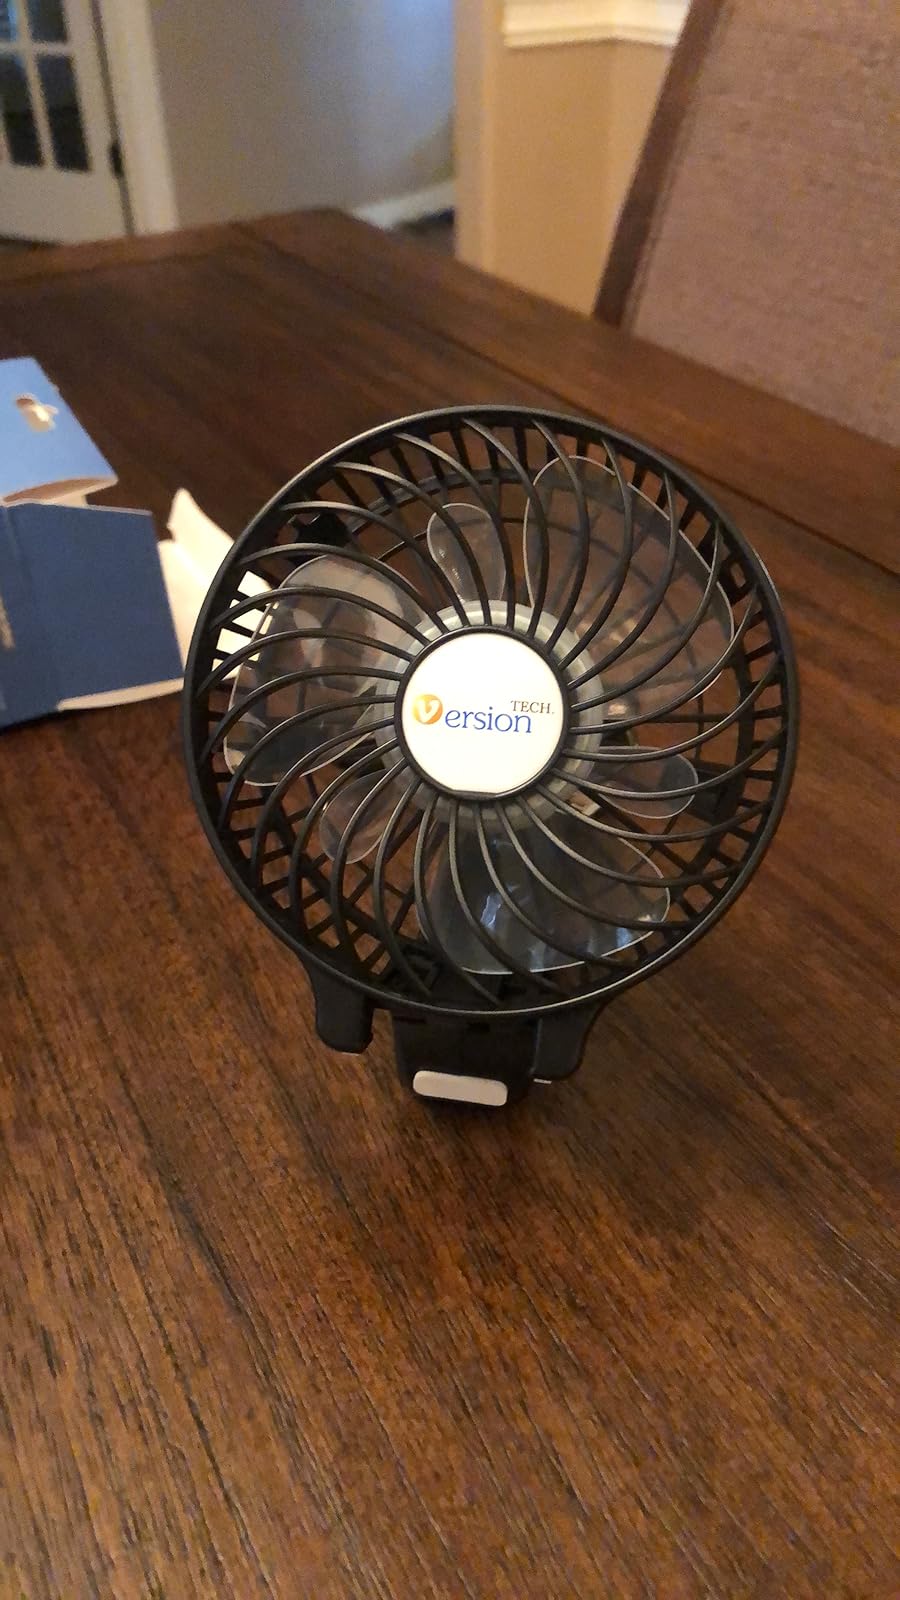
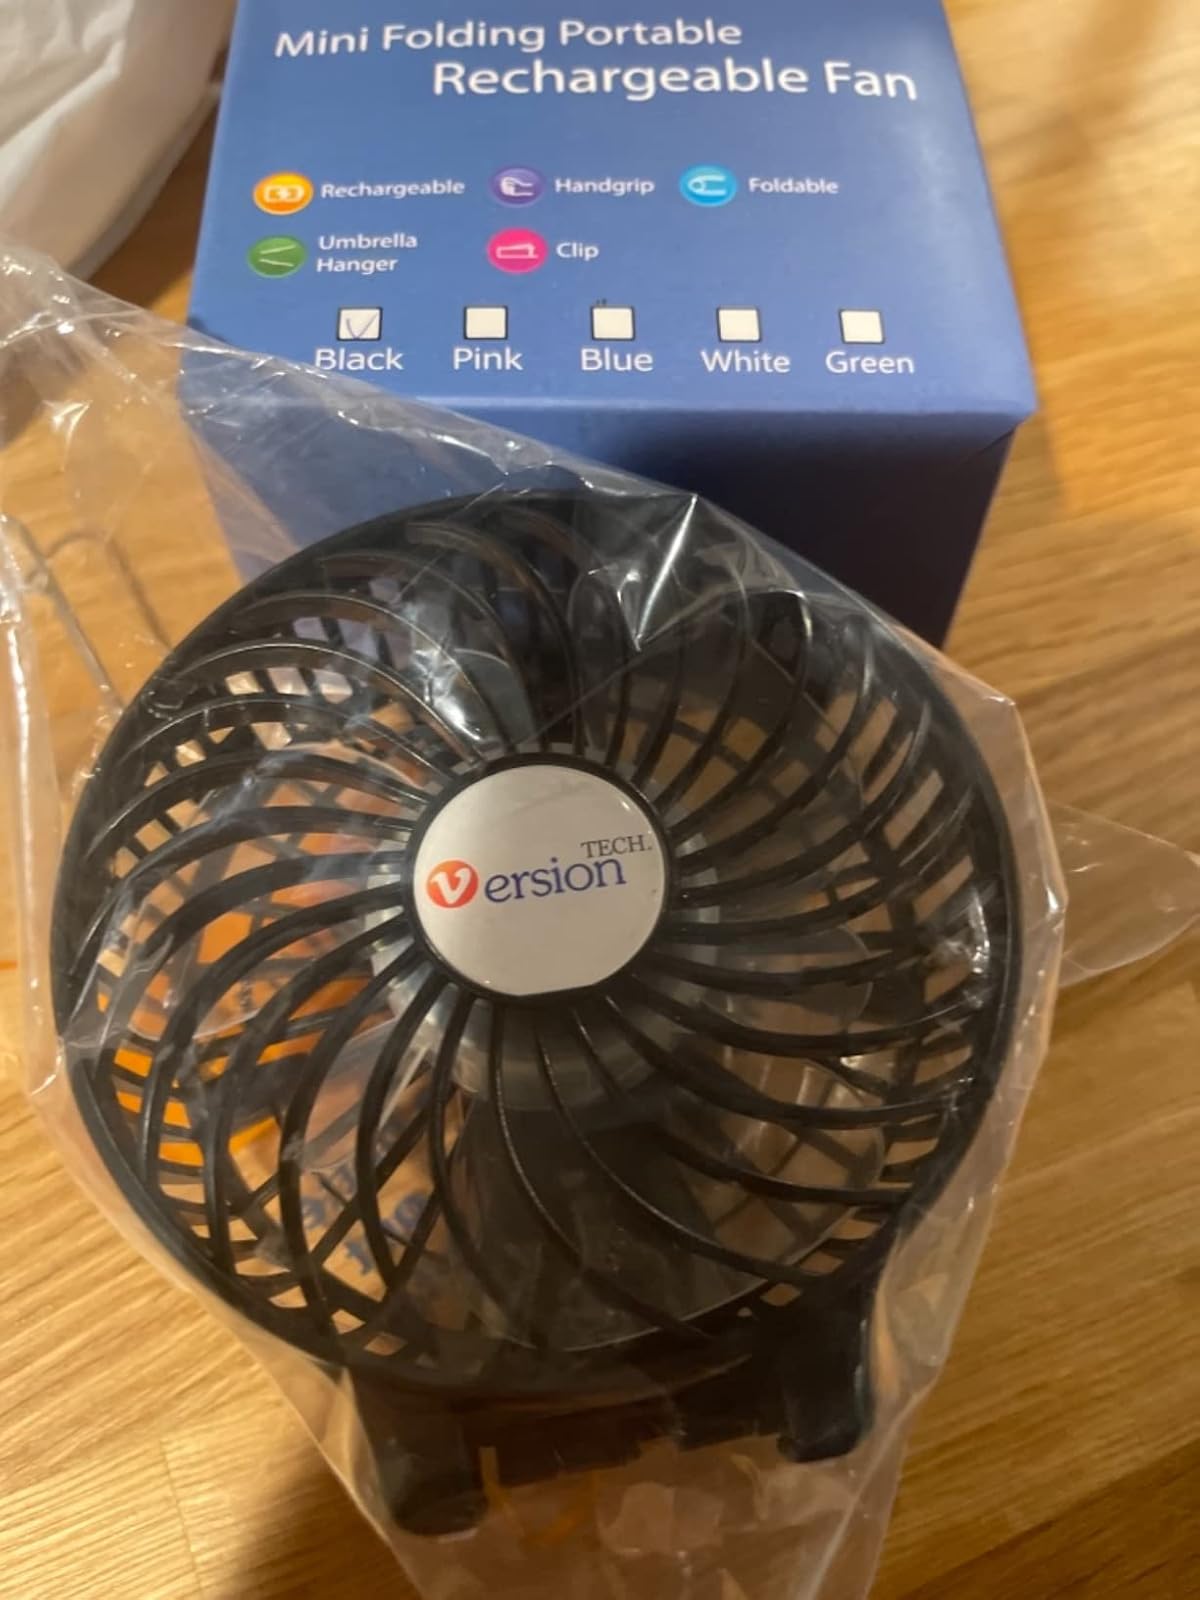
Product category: fan
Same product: yes